Mary Surratt

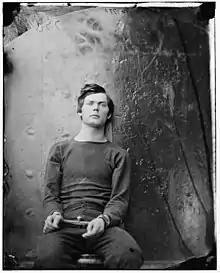
Lewis Powell was the co-conspirator whose untimely arrival at the Surratt boarding house on April 17 convinced many of Mary Surratt's guilt.

On April 17, a Surratt neighbor told U.S. military authorities that he overheard one of the Surratt's servants saying that three men had come to the house on the night of Lincoln's assassination and that one of the men had mentioned Booth in a theater. (The servant was mistaken about the date, as John Surratt Jr. had indeed been in Elmira, New York, on a mission for a Confederate general). Other pieces of information also mentioned the boarding house as a key meeting place of the possible conspirators. Either Colonel Henry H. Wells, Provost Marshal (head of the military police) of the District of Columbia, or General Christopher C. Augur told Colonel Henry Steel Olcott to arrest everyone in the house.